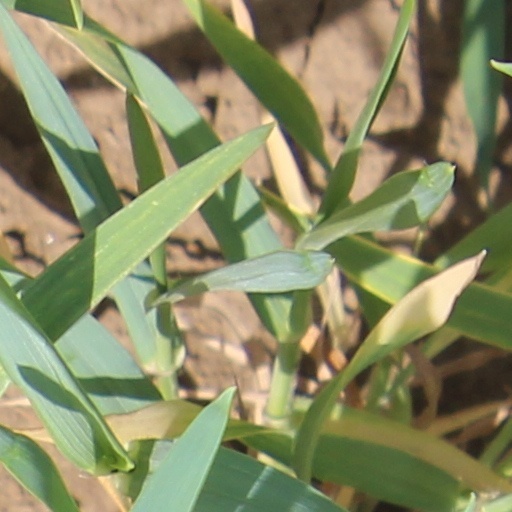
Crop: wheat